Linde plc

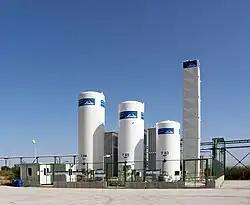
"Linde Gas" gaseus nitrogen plant

Linde is a global multinational chemical company and the world's largest industrial gas supplier by market share and revenue. Founded by German scientist and engineer Carl von Linde in 1879 in Wiesbaden, Germany, the company is now headquartered in Woking, United Kingdom, and registered in Ireland as Linde plc. Linde plc was formed in 2018 through the merger of Linde AG and Praxair, which was founded in 1907 in the United States as Linde Air Products Company.